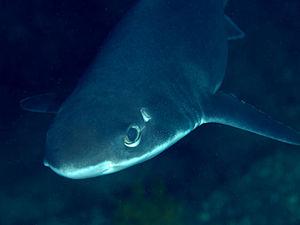
L'Aiguillat épinette est une espèce de requin de la famille des Squalidae vivant sur le plateau continental entre le 45e parallèle nord et le 55e parallèle sud, de la surface à 950 mètres. Il peut mesurer jusqu'à 75 cm de long.
Squalus est un genre de requins, de la famille des Squalidae.